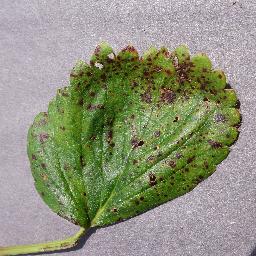
Label: Strawberry___Leaf_scorch